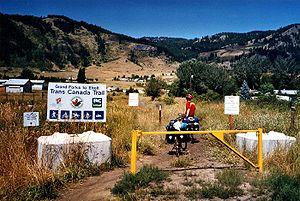
Le sentier Transcanadien est le réseau de sentiers récréatifs le plus long du monde. Une fois qu’il sera entièrement raccordé, le Sentier s’étendra sur 23 000 km, rejoignant les océans Atlantique, Pacifique et Arctique. Plus de 22 000 km sont déjà bâtis et utilisables, donc le Sentier est 93 % raccordé en 2017. L’organisme du Sentier indique que 240 segments, totalisant 6 200 km, doivent être raccordés afin de compléter le réseau. Le Sentier vise d’atteindre cet objectif pour 2017, lors du 25ᵉ anniversaire du Sentier et le 150ᵉ anniversaire de la Confédération canadienne.